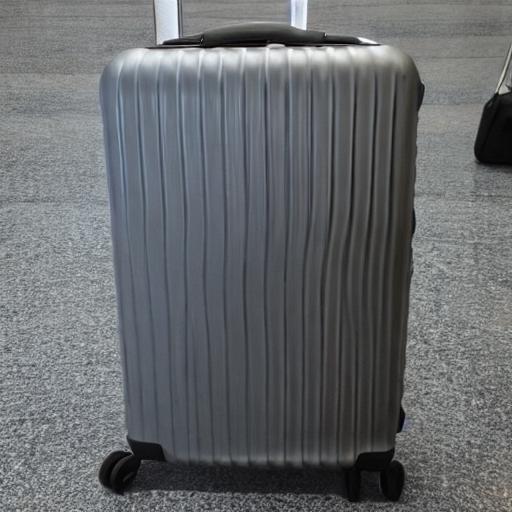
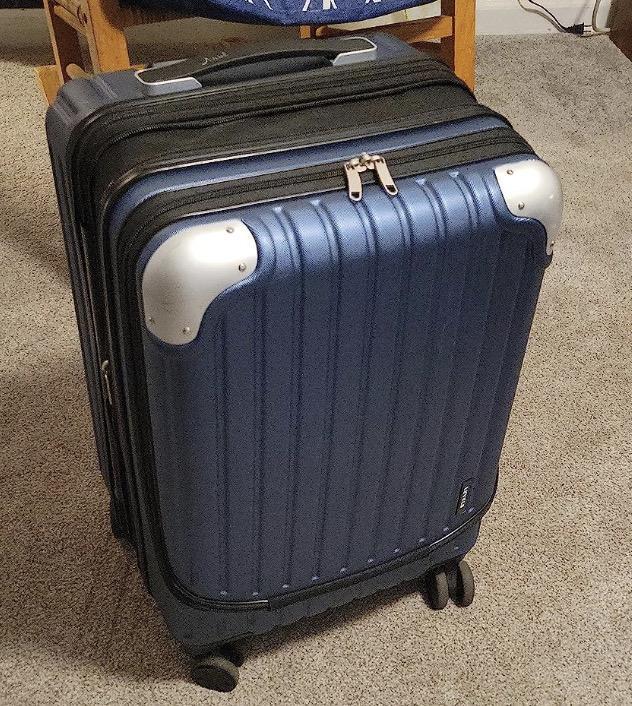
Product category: items_tea
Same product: no